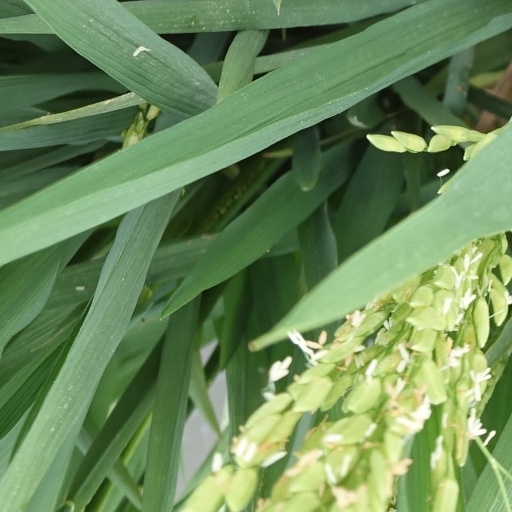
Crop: rice